Circulatory system

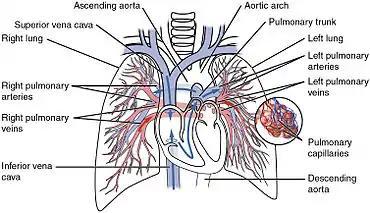
The pulmonary circulation as it passes from the heart. Showing both the pulmonary and bronchial arteries.

The pulmonary circulation is the part of the circulatory system in which oxygen-depleted blood is pumped away from the heart, via the pulmonary artery, to the lungs and returned, oxygenated, to the heart via the pulmonary vein.